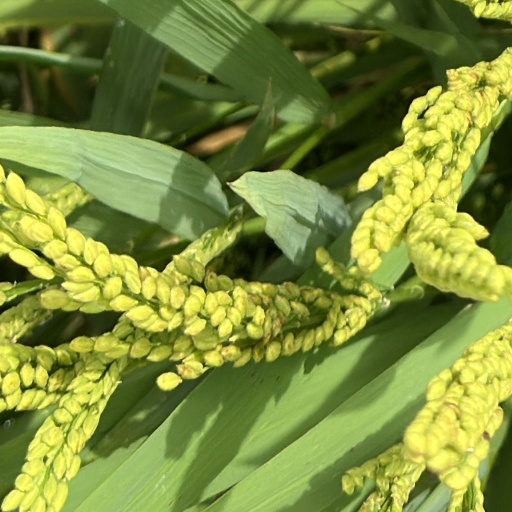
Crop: rice